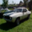
Label: automobile